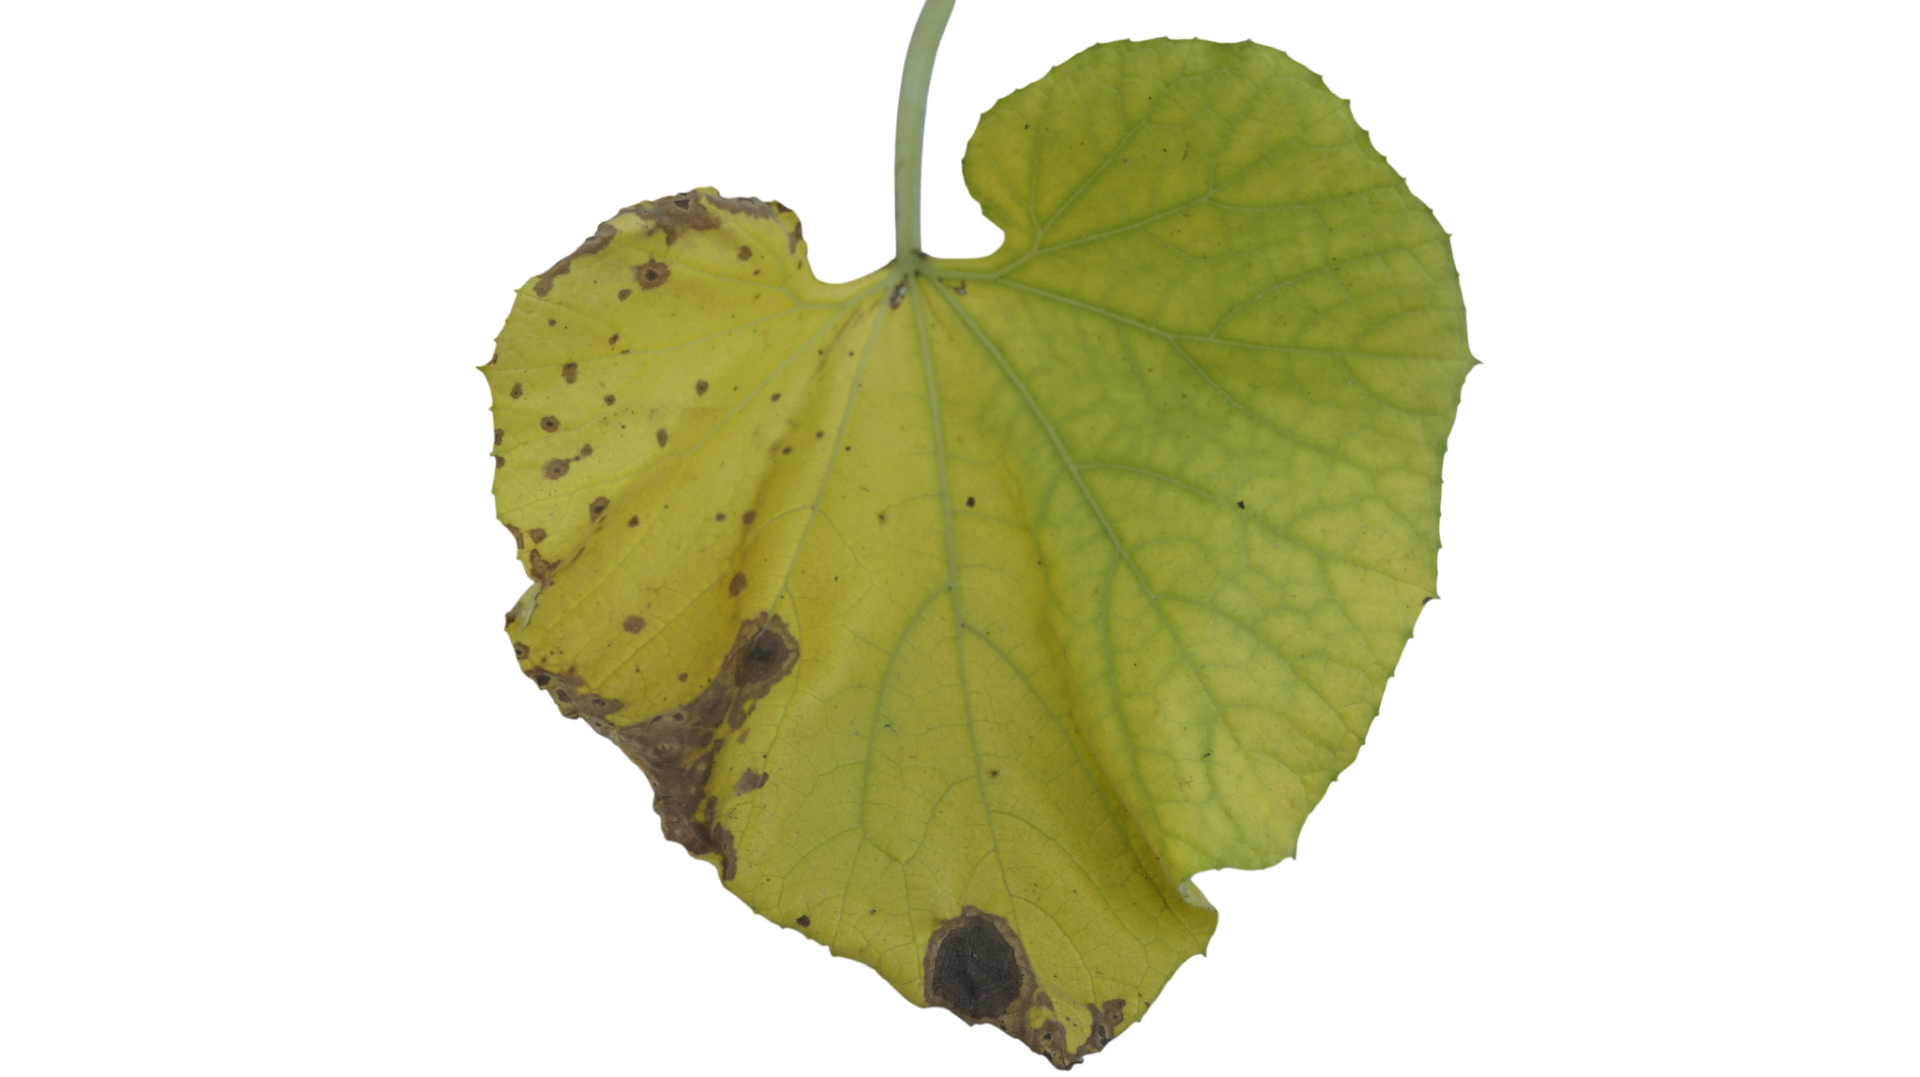
Crop: Bottle Gourd
Label: Downy_Mildew